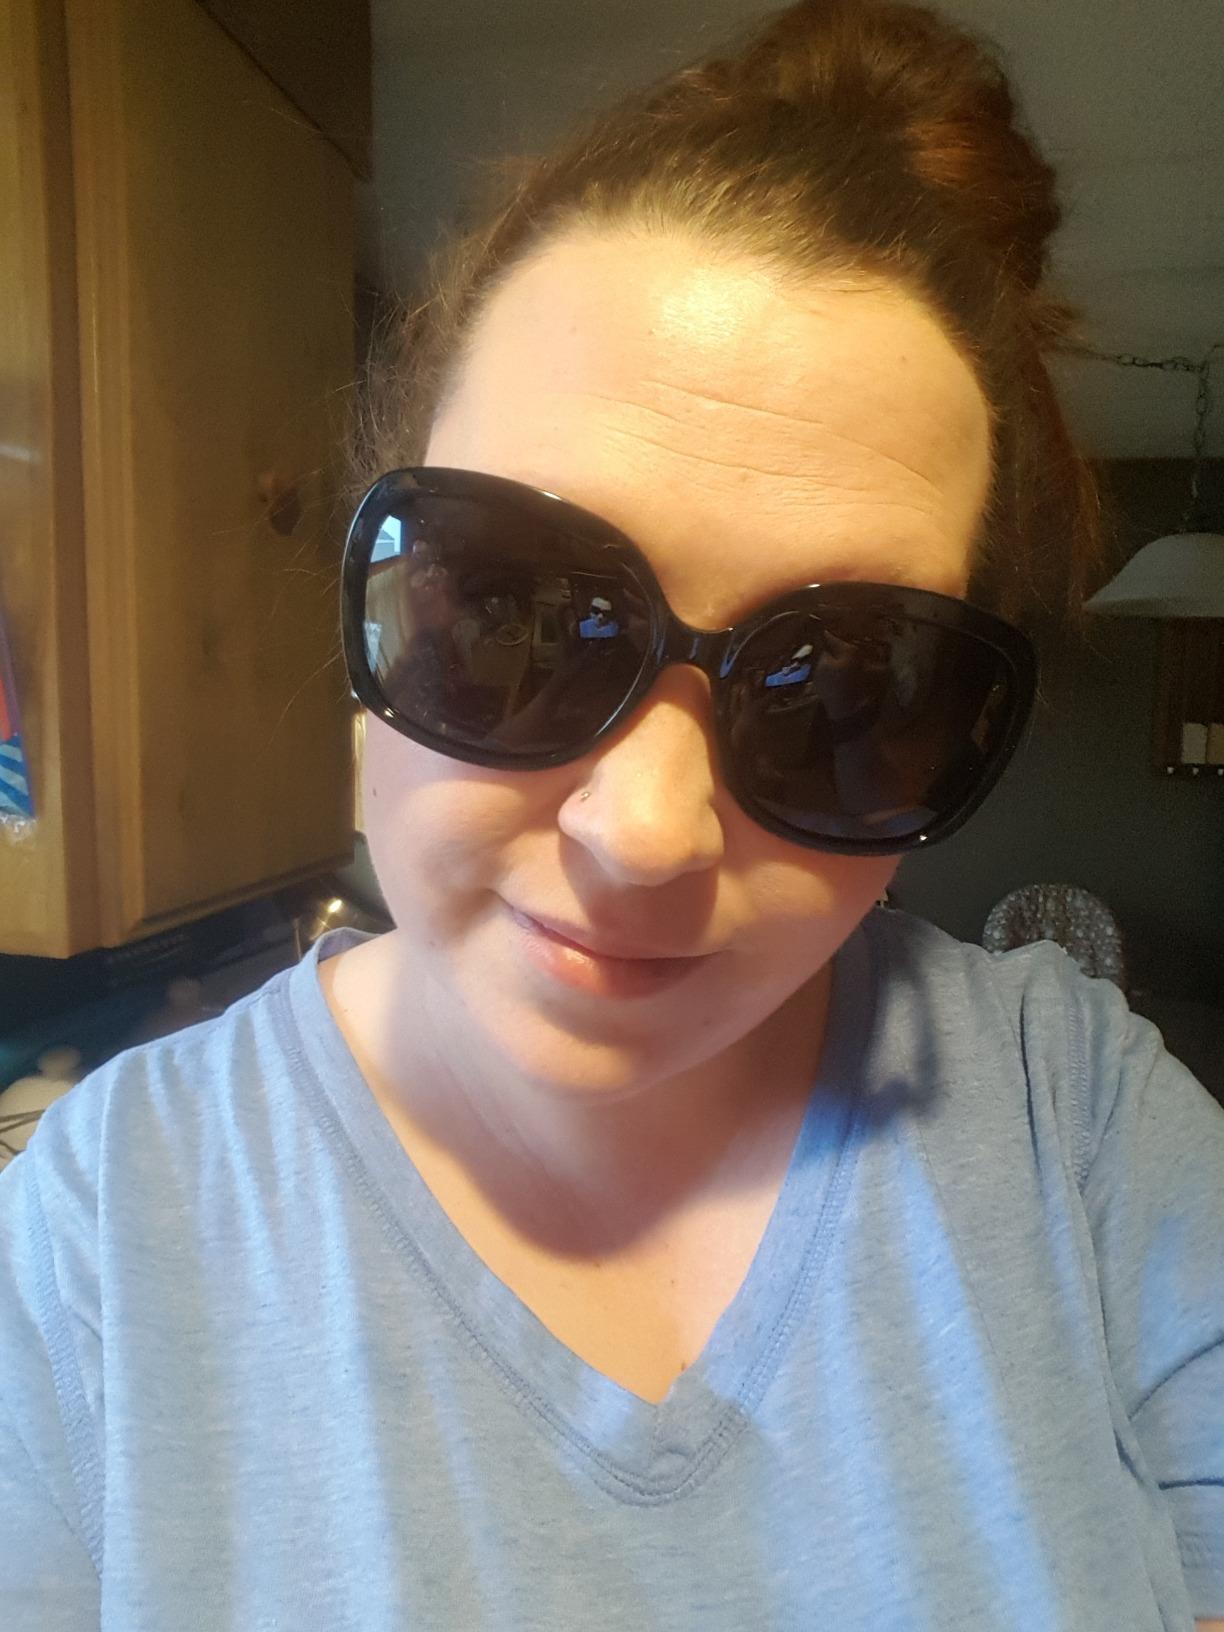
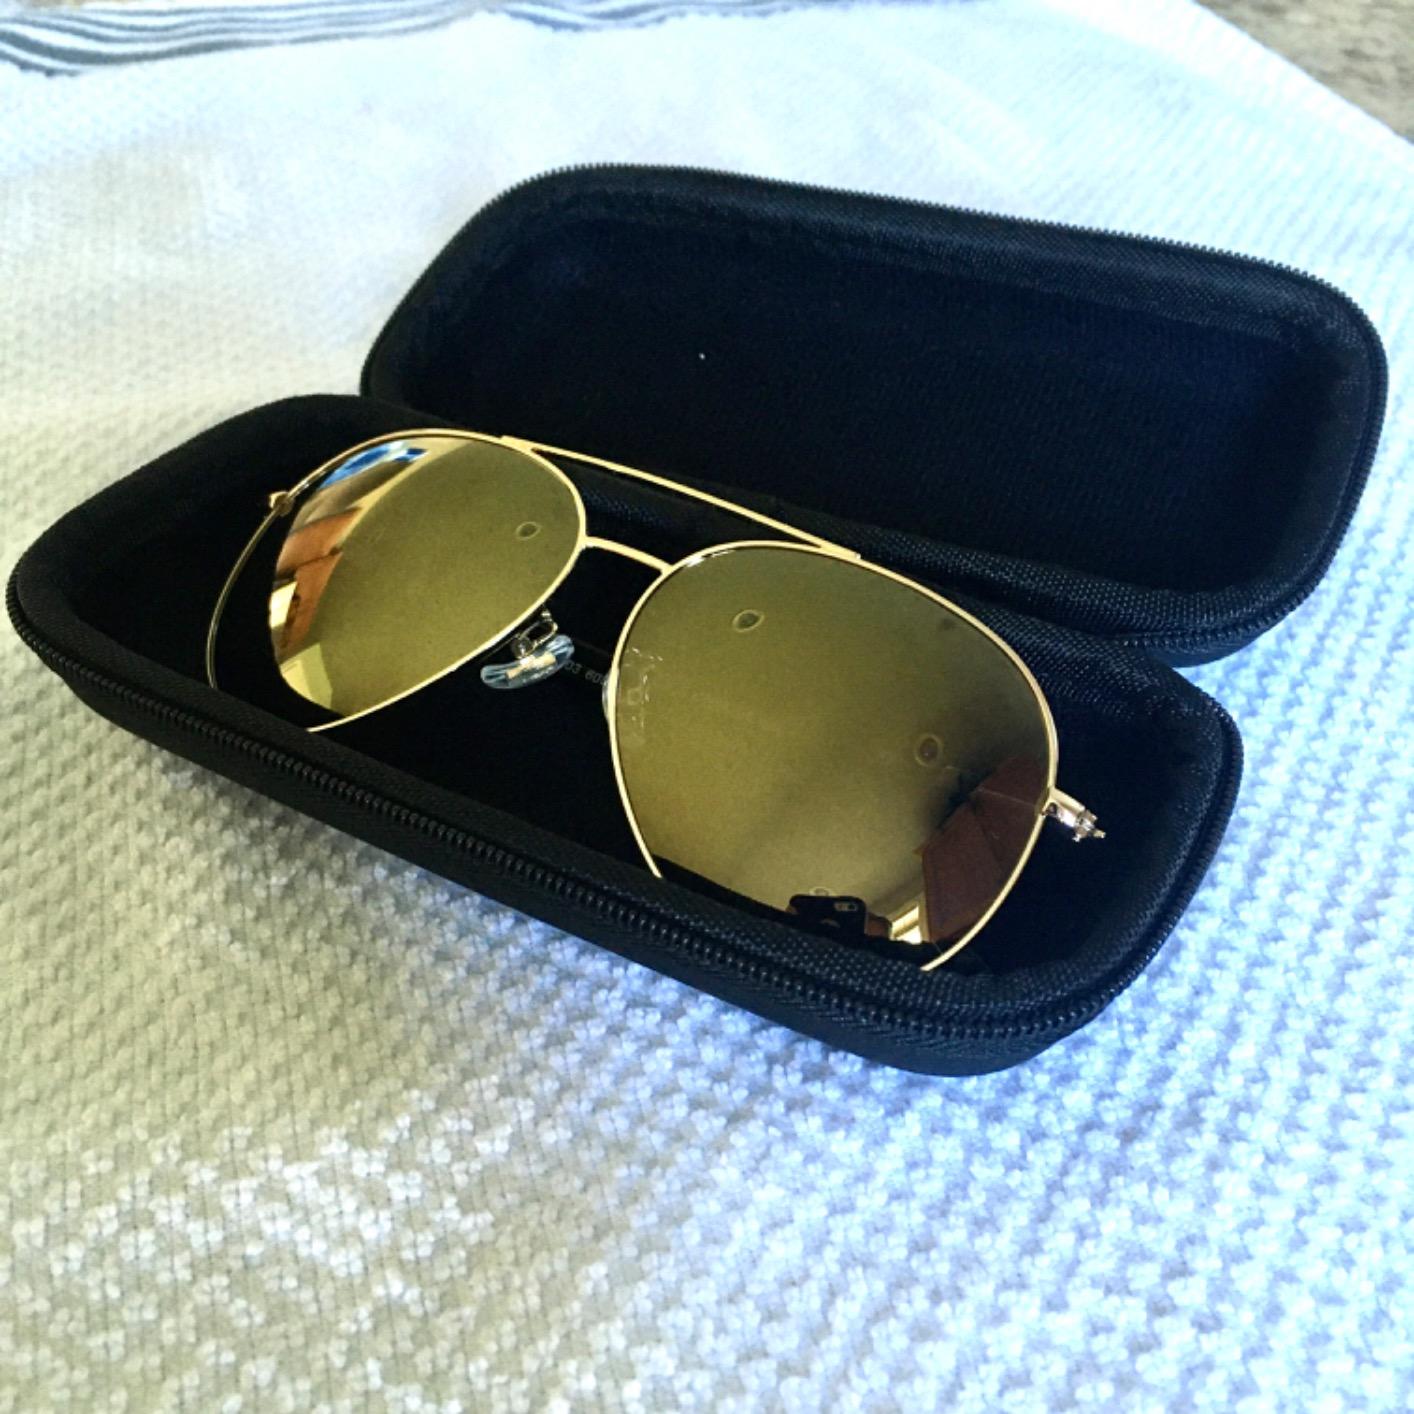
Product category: accessories_sunglasses
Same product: no